8th Special Operations Squadron

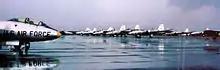
Martin B-57B bombers at Bien Hoa AB South Vietnam August 1964. Photo shows the aircraft shortly after their arrival, in natural aluminum and unpainted. Aircraft also show their In-squadron identification letters

According to the initial plan, 20 B-57Bs of the 8th and 13th Bombardment Squadrons were to be stationed at Bien Hoa Air Base. This would mark the first deployment of jet combat aircraft to Vietnam. However, this was technically a violation of the Geneva Protocols which forbade the introduction of jet combat aircraft to Vietnam, so the squadrons were assigned to the 405th Fighter Wing at Clark and carried out rotational deployments to South Vietnam on a temporary basis. The deployments began and the first B-57s arrived in the first week of August 1964.